Asahi-ekimae-dōri Station

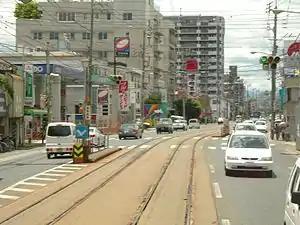

is a tram station in Kōchi, Kōchi Prefecture, Japan.